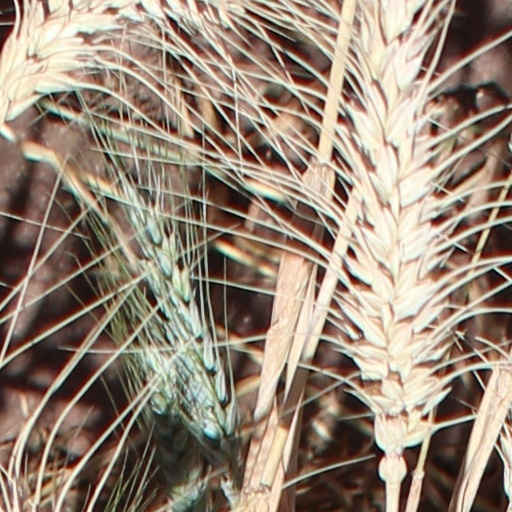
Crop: wheat